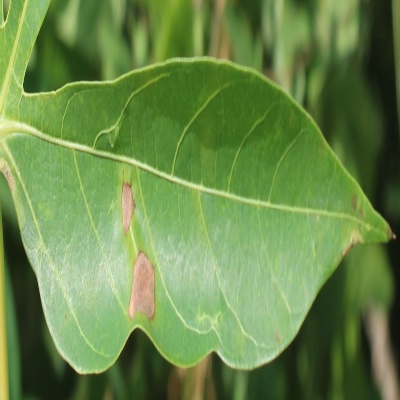
Crop: Cassava
Condition: bacterial blight